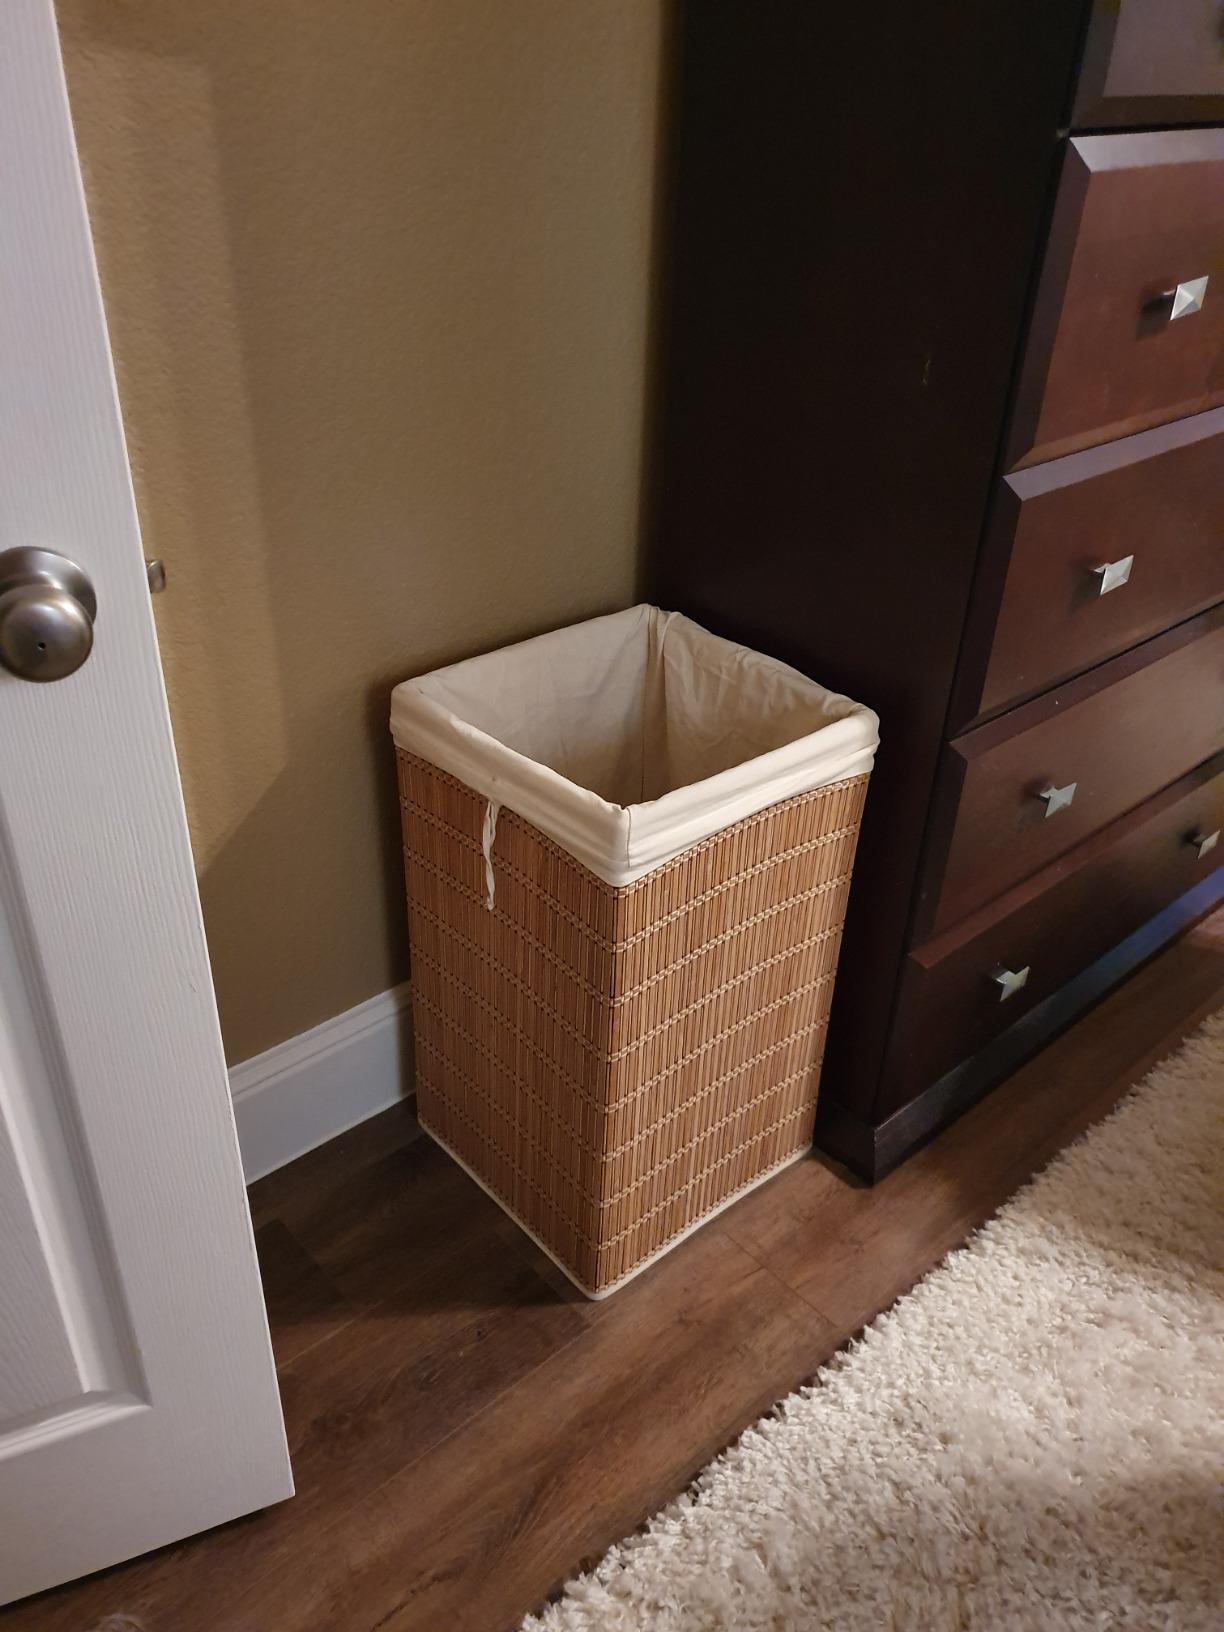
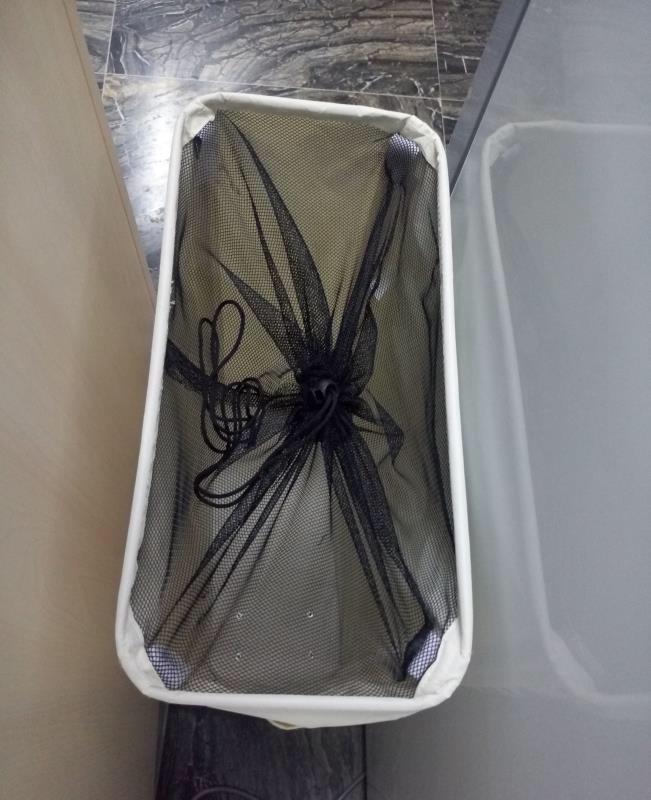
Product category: items_hamper
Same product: no